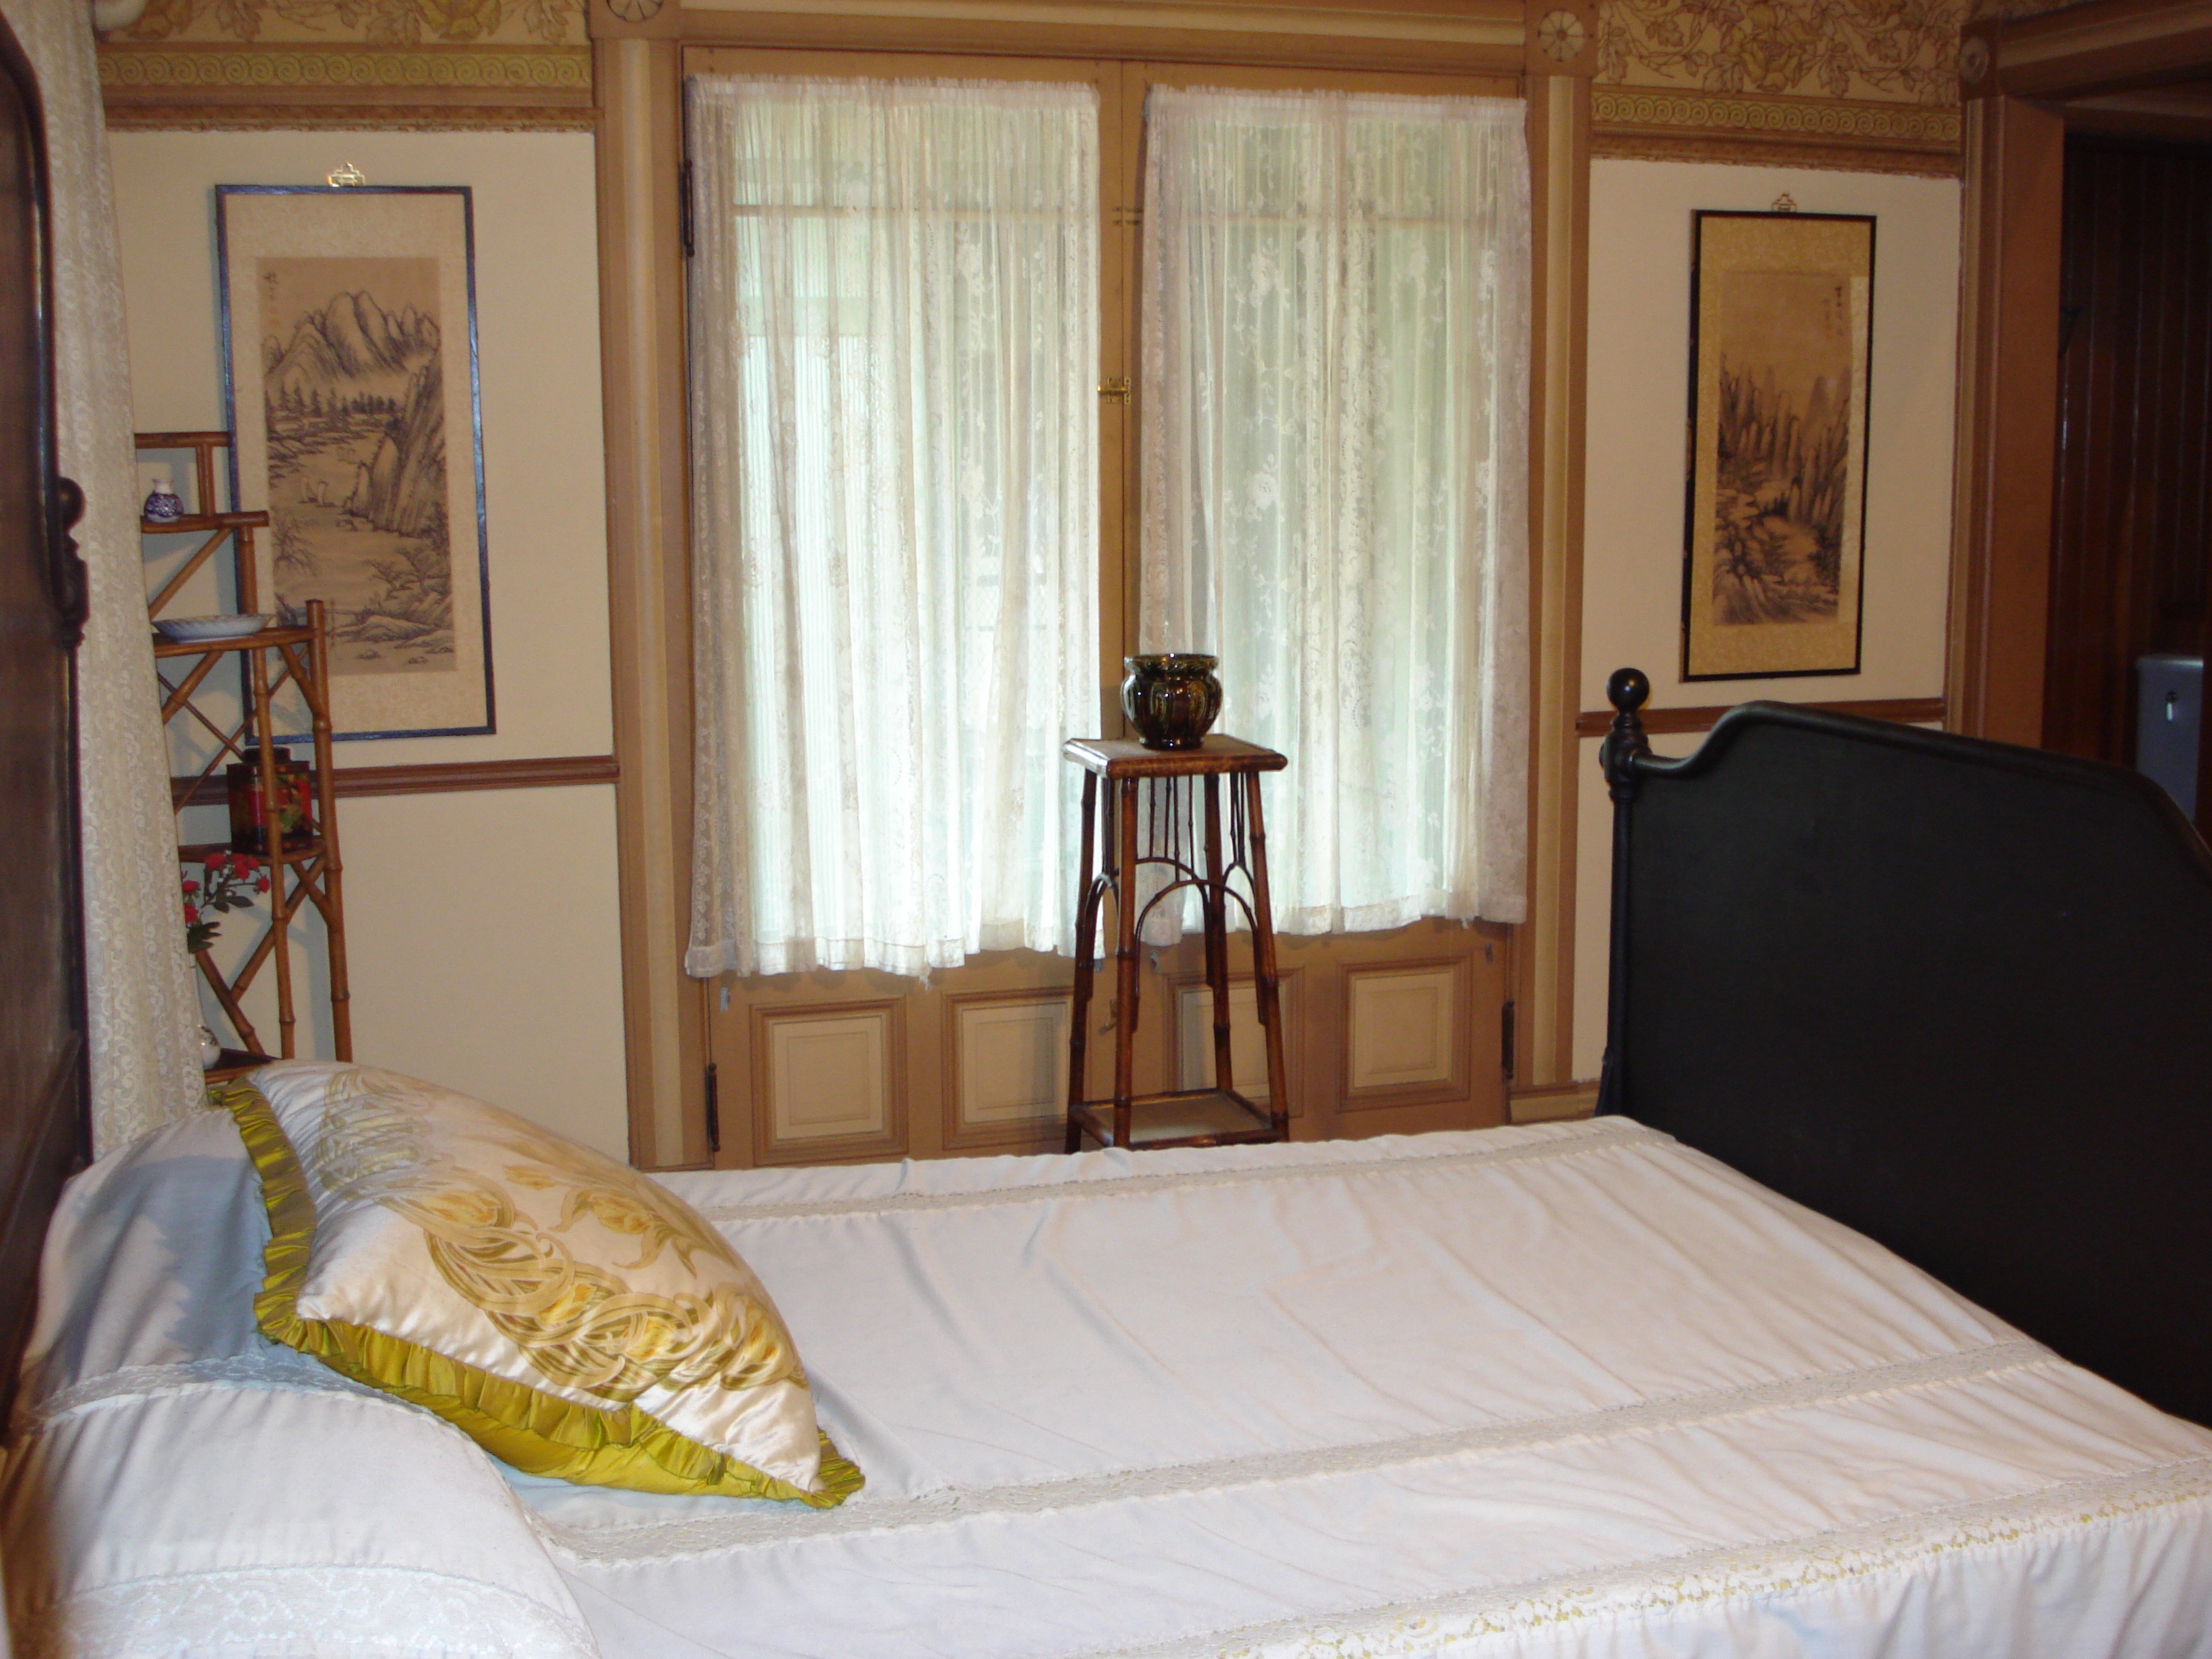
mansion, house, floor, home, cottage, property, furniture, room, bedroom, interior design, textile, bed, estate, haunted, victorian, suite, bed sheet, winchester mystery